Royal Westphalian Railway Company

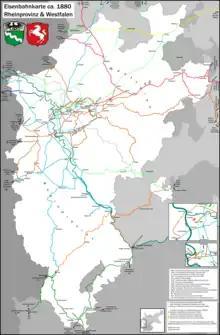
Railway map of the Rhein Province and Westfalen (ca. 1880)

The "Royal Westphalian Railway" was initially established only to fill the 32 km-long gap between Hamm and Lippstadt, connecting the Münster–Hamm line of the "Munster–Hamm Railway Company" ("Münster-Hammer Eisenbahn-Gesellschaft") opened in 1848 with the line being constructed at the same time by the "Cologne-Minden-Thuringian Connection Railway Company" ("Köln-Minden-Thüringischen-Verbindungs-Eisenbahn-Gesellschaft", KMTVEG). The latter company, however, went bankrupt in 1848 and further construction and the line's later operations were taken over by the Prussian government.